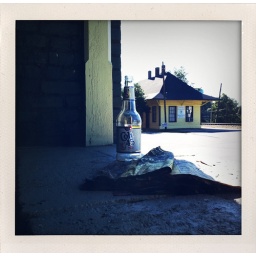
A bottle of malt liquor and a waterlogged phone book in downtown Grantville, Ga. Best viewed on black.